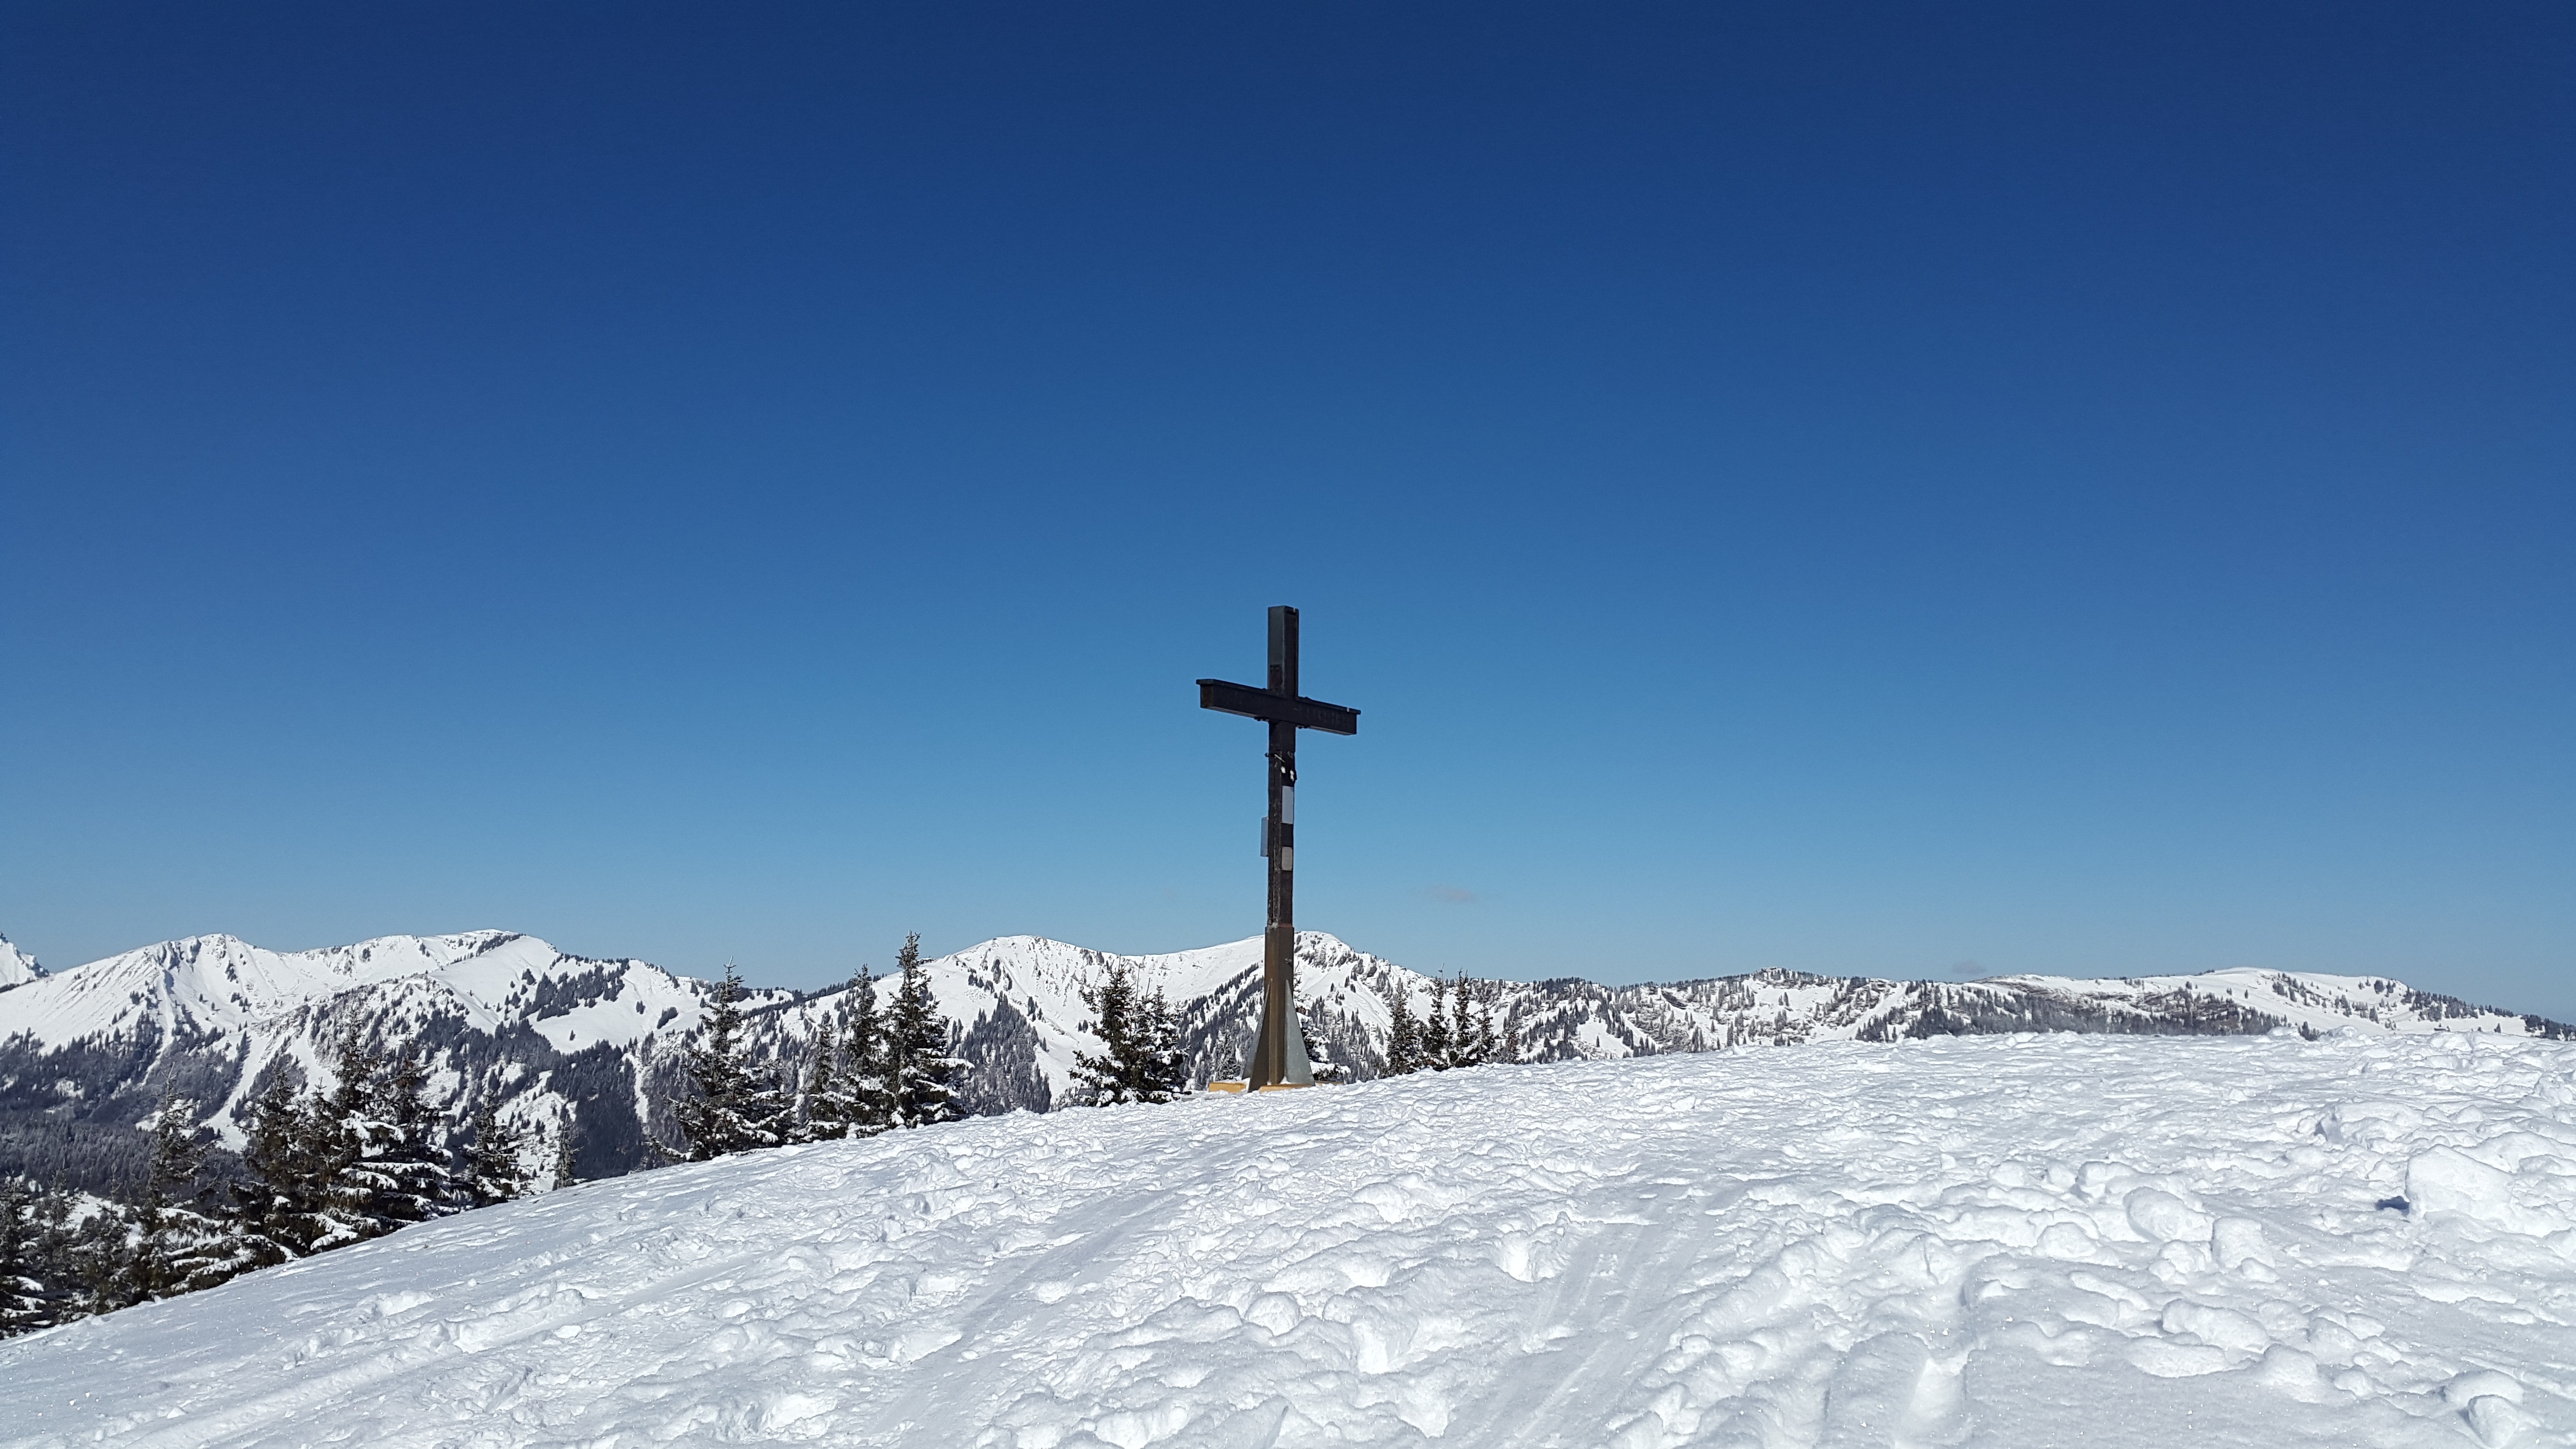
mountain, snow, cold, winter, mountain range, panorama, weather, skiing, season, ridge, summit, mountain summit, winter sport, resort, mountains, alps, footwear, piste, backcountry skiiing, ski touring, allg u, summit cross, ski mountaineering, mountainous landforms, geological phenomenon, rangiswanger horn